Fort Kinnaird

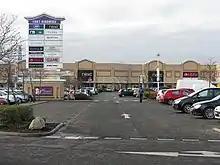
Extended section of Fort Kinnaird

The retail park has many high street brands such as Marks & Spencer, River Island, Primark, Next, Fatface, H&M, Mountain Warehouse and New Look.